ASD Albignasego Calcio

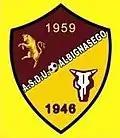
The logo used for the rebirth of Albignasego and until 2013.

In 2010, it merged with San Paolo Calcio, forming a new club called "Universitaria Albignasego". However, in 2013, the club returned to its original name.